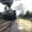
Label: train